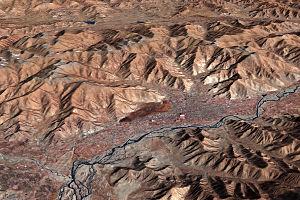
Lhassa, ou Rasa dans la période pré-bouddhique, est une ville-préfecture, capitale du Tibet, région autonome de la république populaire de Chine depuis 1965.